Beryllium copper

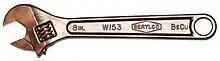
Adjustable Wrench with 'BeCu' on the side, to show that it is made from beryllium copper

Beryllium copper (BeCu), also known as copper beryllium (CuBe), beryllium bronze, and spring copper, is a copper alloy with 0.5–3% beryllium. Copper beryllium alloys are often used because of their high strength and good conductivity of both heat and electricity. It is used for its ductility, weldability in metalworking, and machining properties. It has many specialized applications in tools for hazardous environments, musical instruments, precision measurement devices, bullets, and some uses in the field of aerospace. Beryllium copper and other beryllium alloys are harmful carcinogens that present a toxic inhalation hazard during manufacturing.